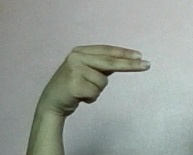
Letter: ain